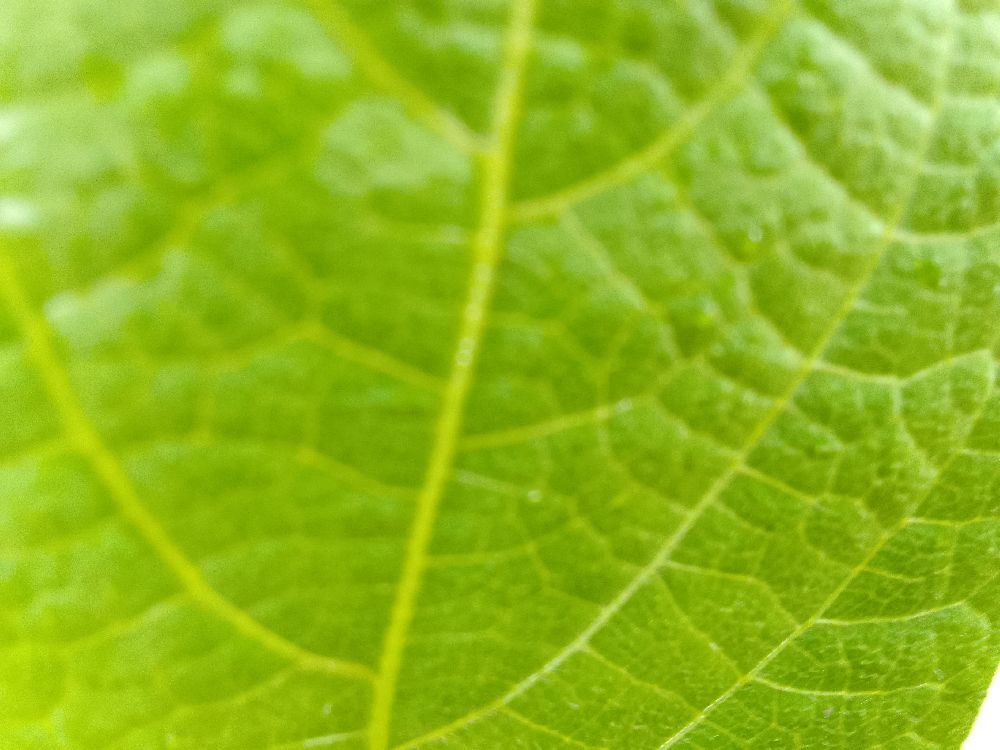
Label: healthy